Jenny Vähäsarja

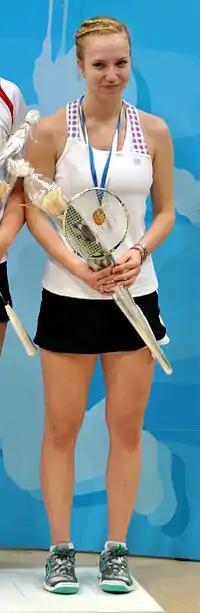

Jenny Vähäsarja (born 2 February 1994, née Nyström) is a Finnish badminton player, specializing in doubles play. She started playing badminton at 6 years old, then in 2009, she joined the national team.